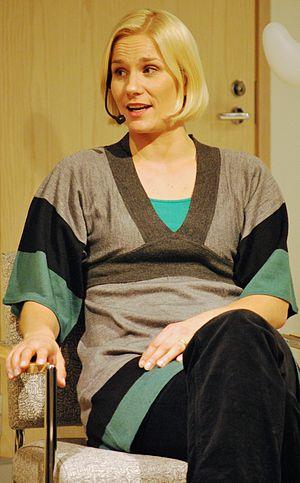
Laura Pauliina Malmivaara est une actrice, chanteuse, photographe finlandaise.